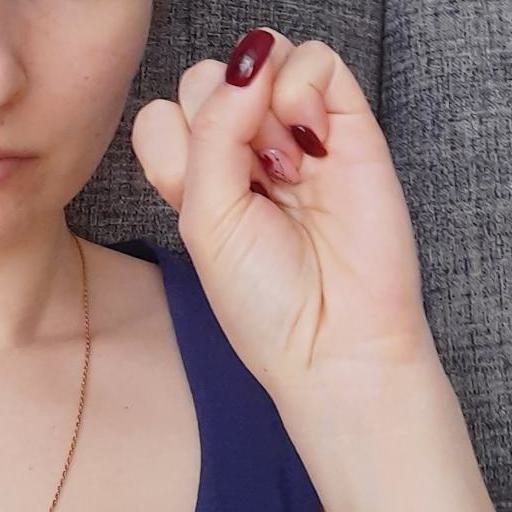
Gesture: fist